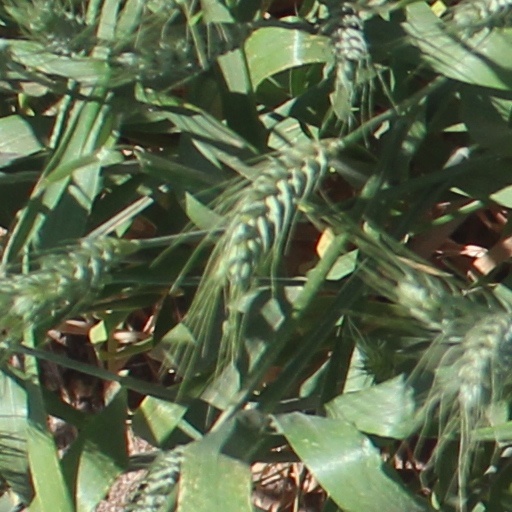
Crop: wheat